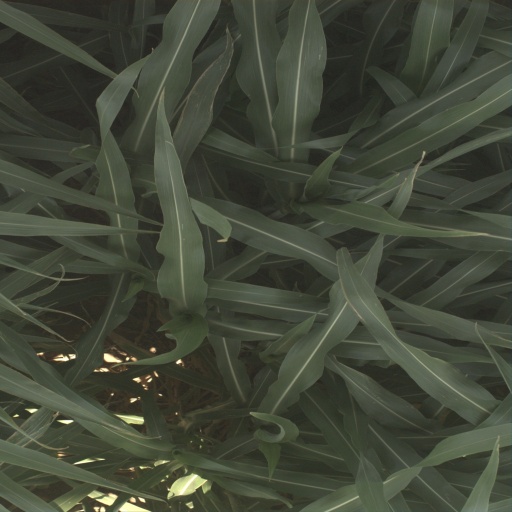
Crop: sorghum